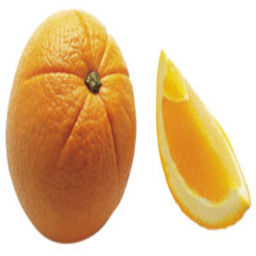
Label: Orange